Jean-Baptiste Germain

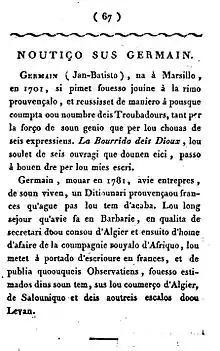
First page of Germain's biography in the "Lo Boquet provençau"

Jean-Baptiste Germain (1701 in Marseilles – 1781 in Marseilles) was an 18th-century Occitan writer from Provence. He was also a French diplomat in Algeria at the service of the Compagnie Royale d'Afrique.